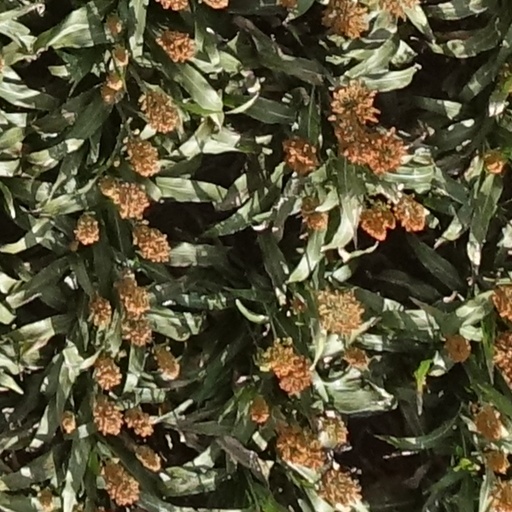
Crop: sorghum